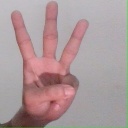
अक्षर: व